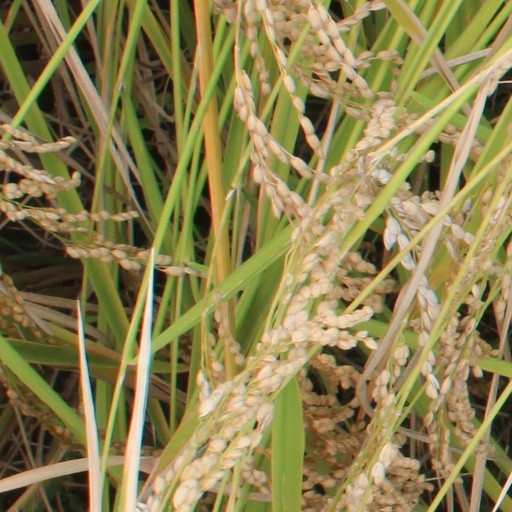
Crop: rice